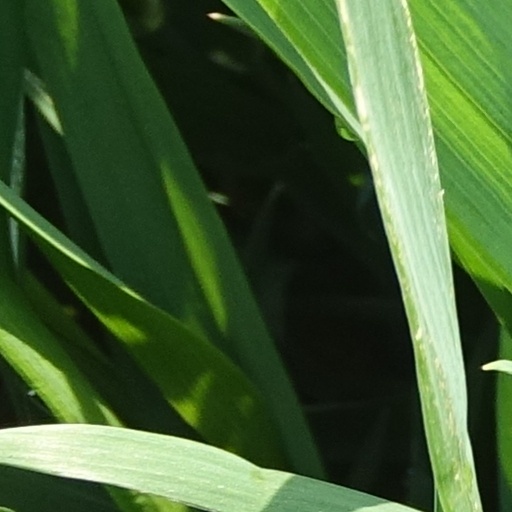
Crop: wheat